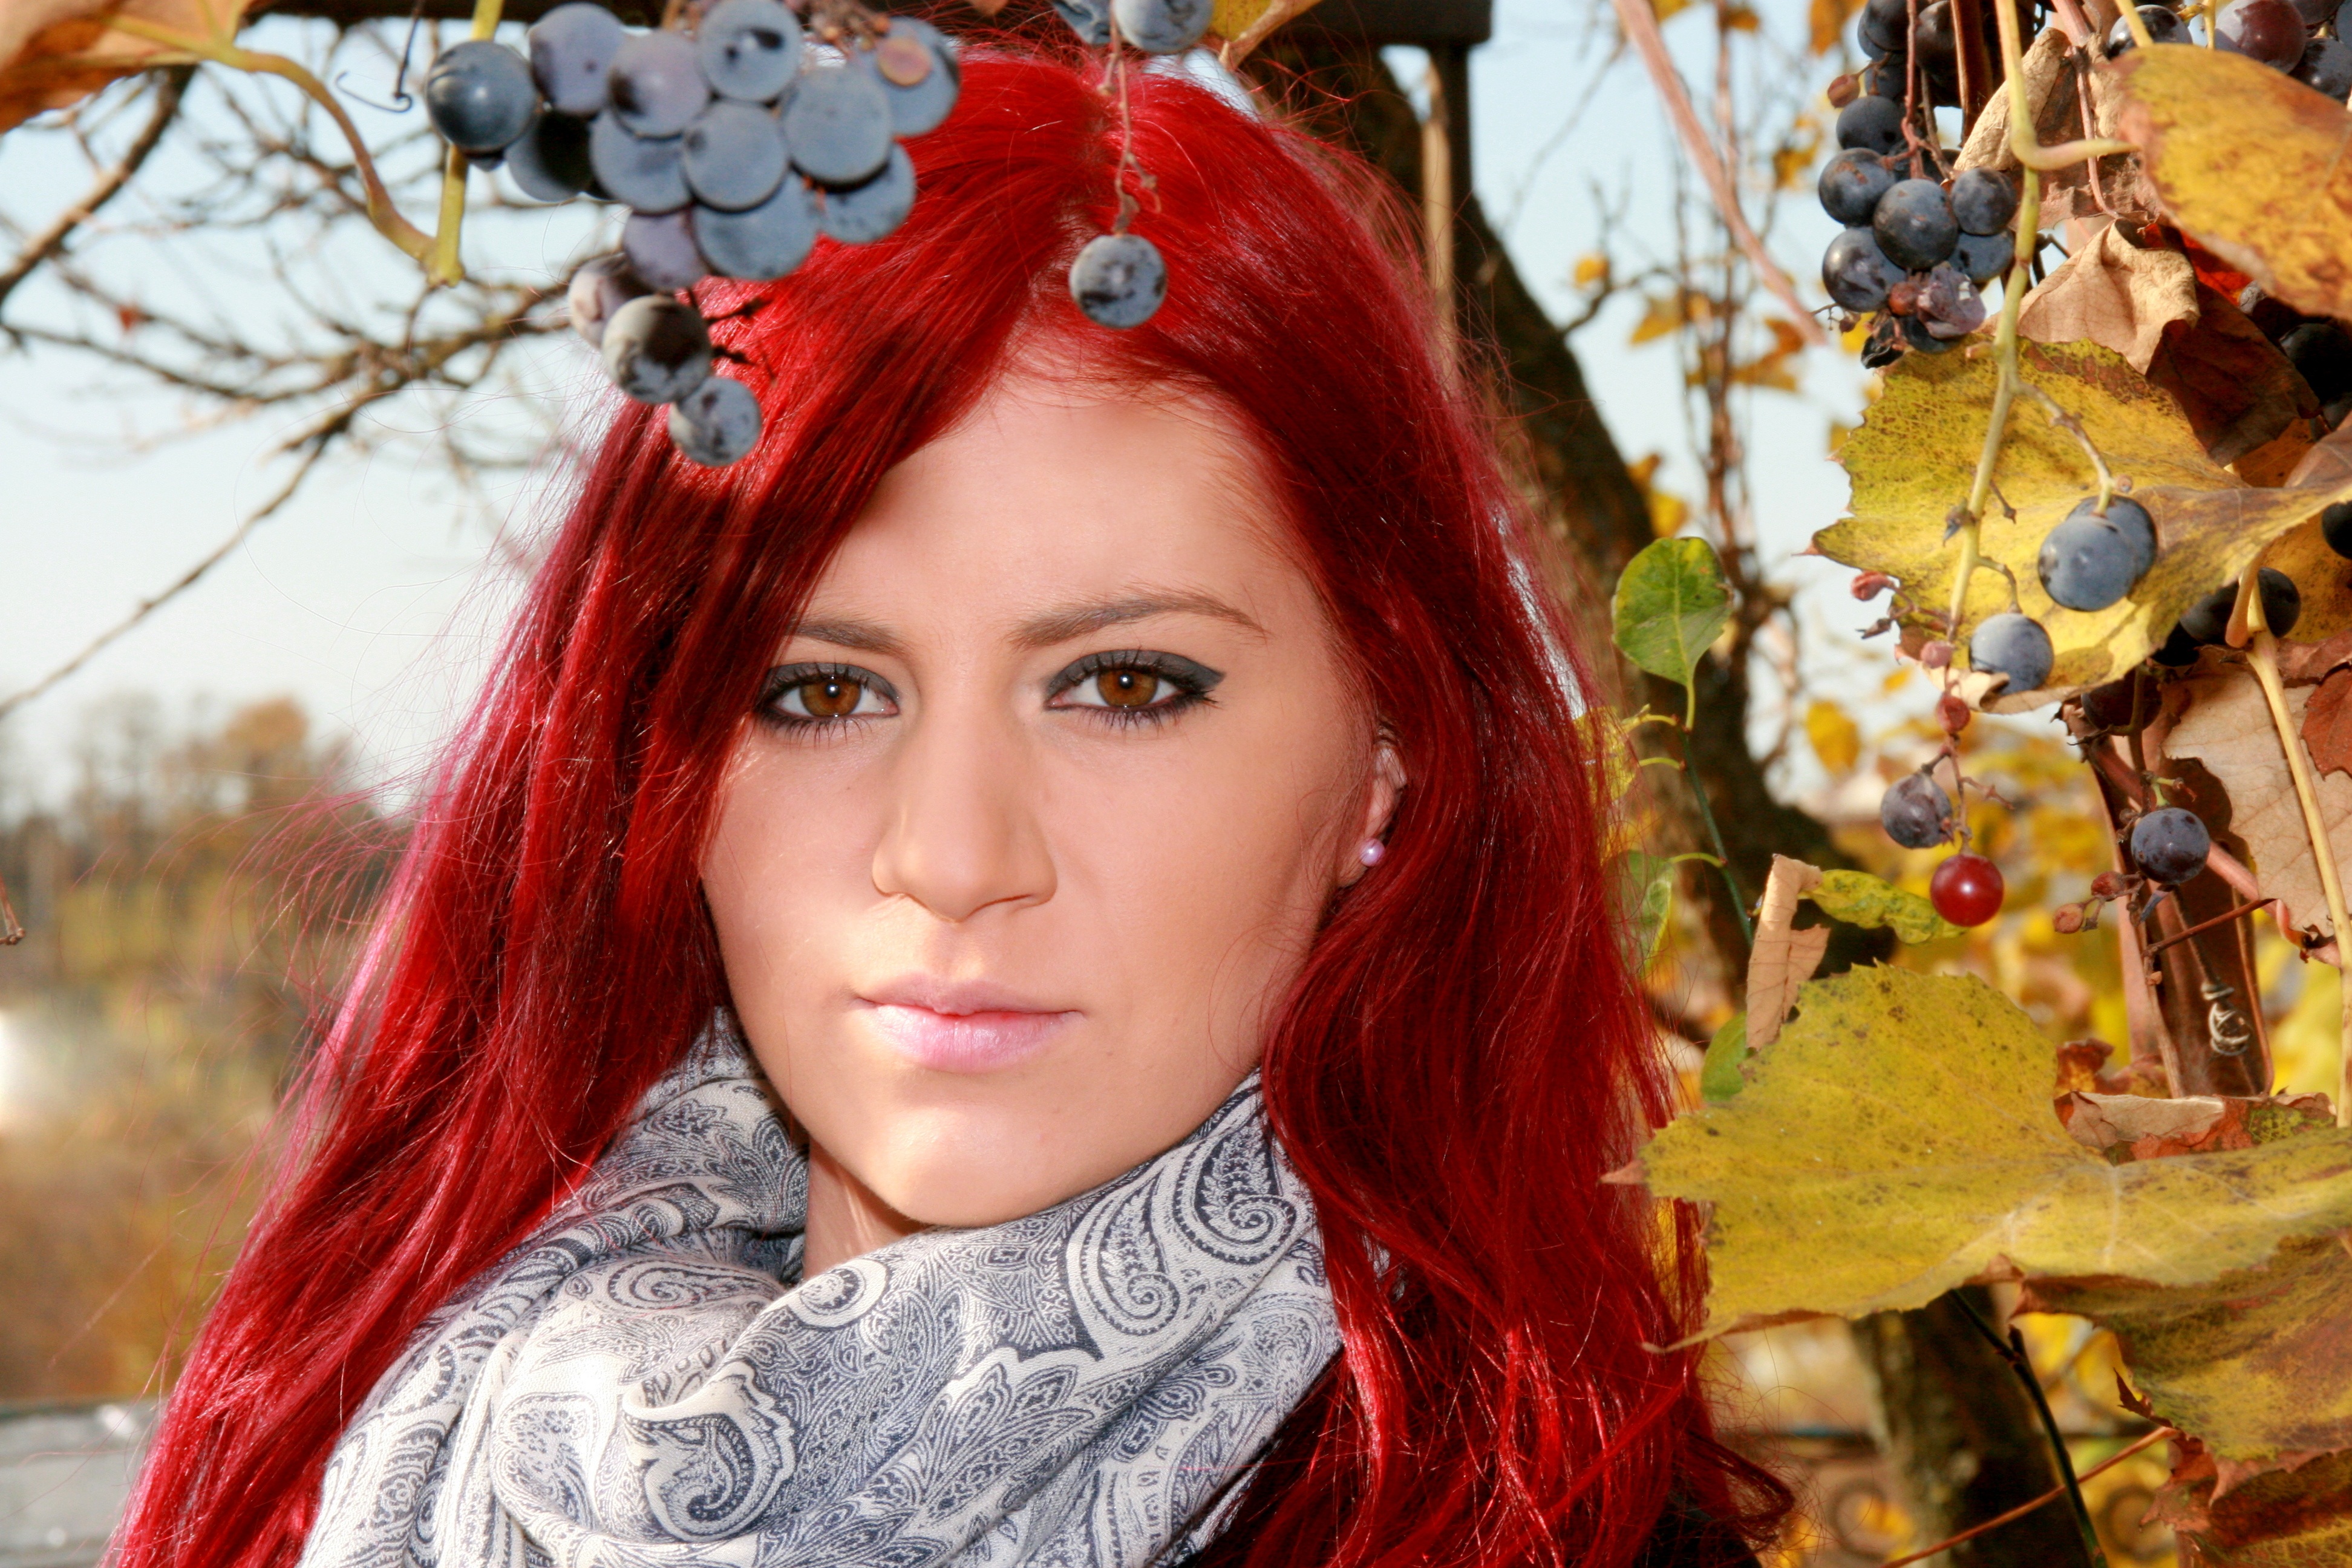
person, girl, woman, hair, flower, portrait, model, red, color, autumn, fashion, clothing, lady, hairstyle, red hair, dress, eye, grapes, beauty, costume, sweetness, photo shoot